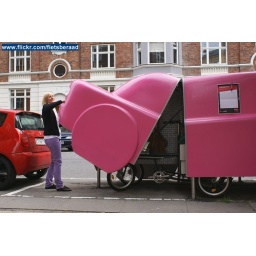
Fietstrommel voor bakfiets in de vorm van een roze auto